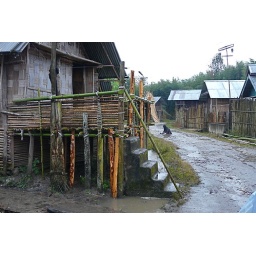
Een Apatani vrouw reinigt haar gereedschappen in de plasjes water van de straat.